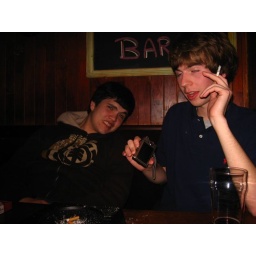
Two of our roomates in the &amp;quot;American&amp;quot; bar up the road from our hostel in Paris.